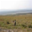
Label: plain